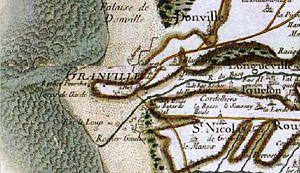
Granville est une commune française du département de la Manche en Normandie. Bureau centralisateur du canton et siège de la communauté de communes de Granville, terre et mer, c'est une station balnéaire et climatique de la baie du mont Saint-Michel à l’extrémité de la Côte des Havres, un ancien port morutier et le premier port coquillier de France. Elle est parfois surnommée la « Monaco du Nord » de par sa situation sur un promontoire rocheux, la présence d'un casino et de plusieurs grands hôtels de luxe.